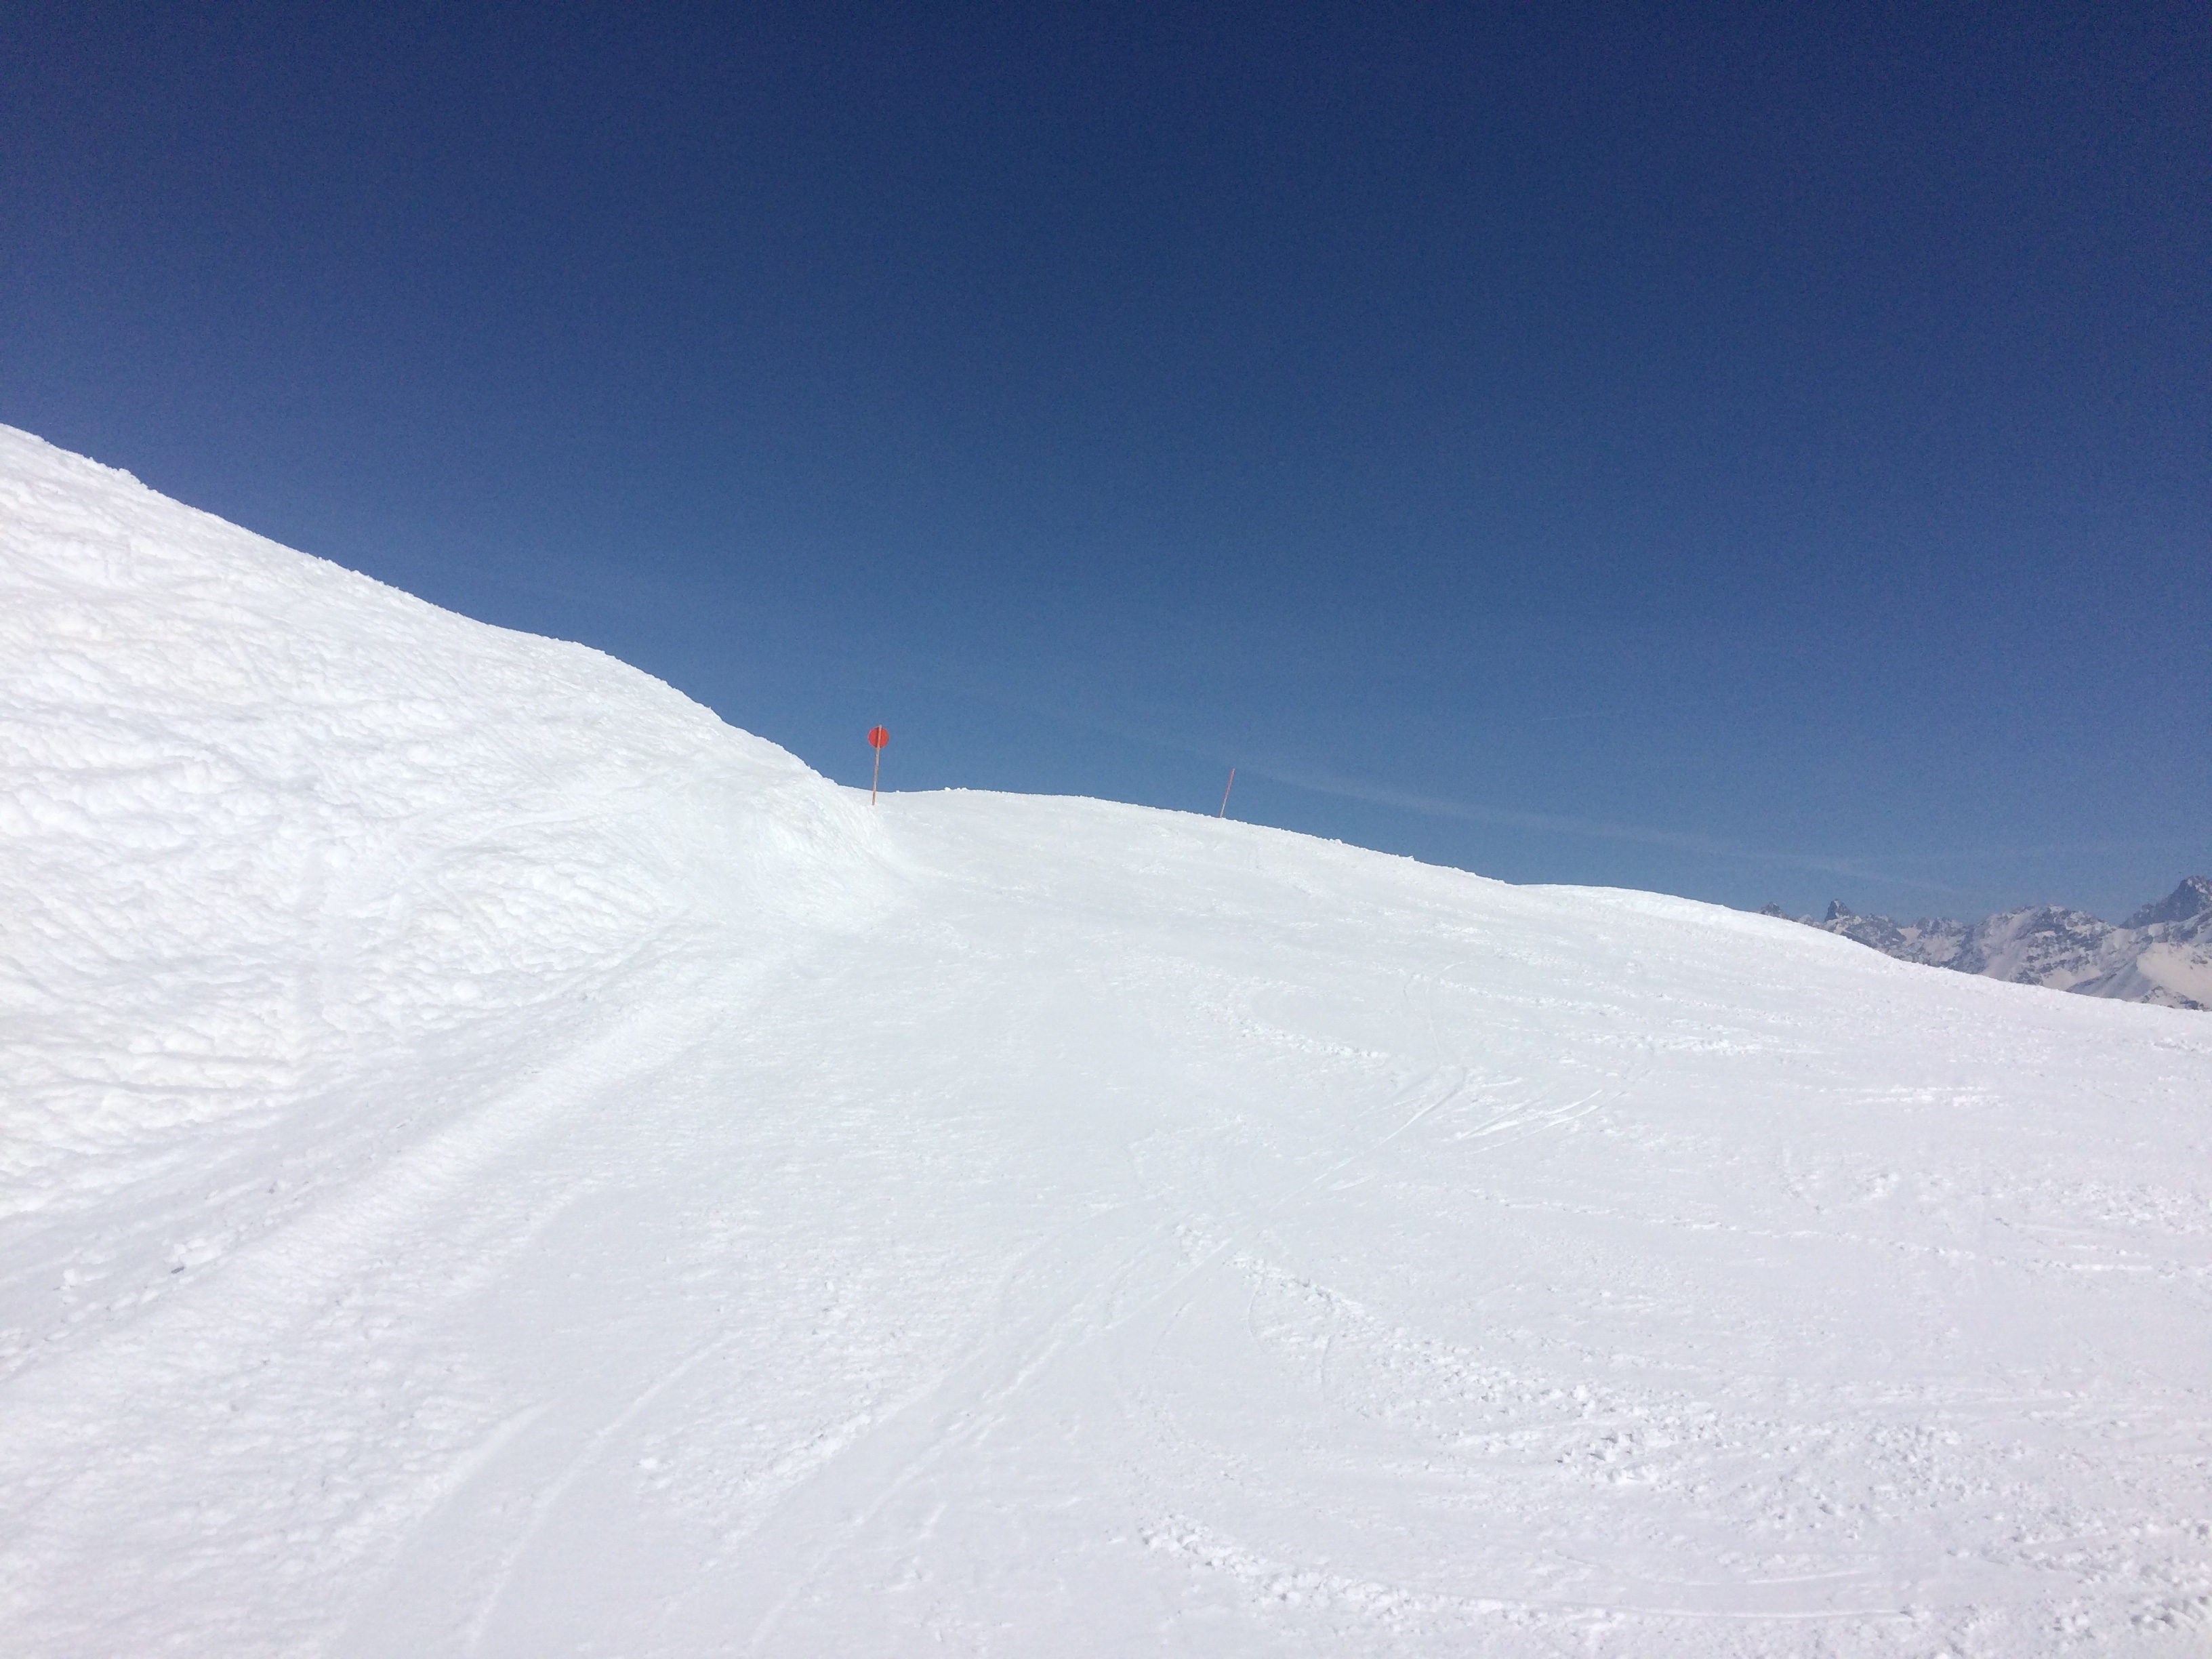
mountain, snow, winter, mountain range, extreme sport, skiing, ridge, sports equipment, winter sport, sports, downhill, ski, piste, ski touring, ski mountaineering, ski equipment, alpine skiing, mountainous landforms, geological phenomenon